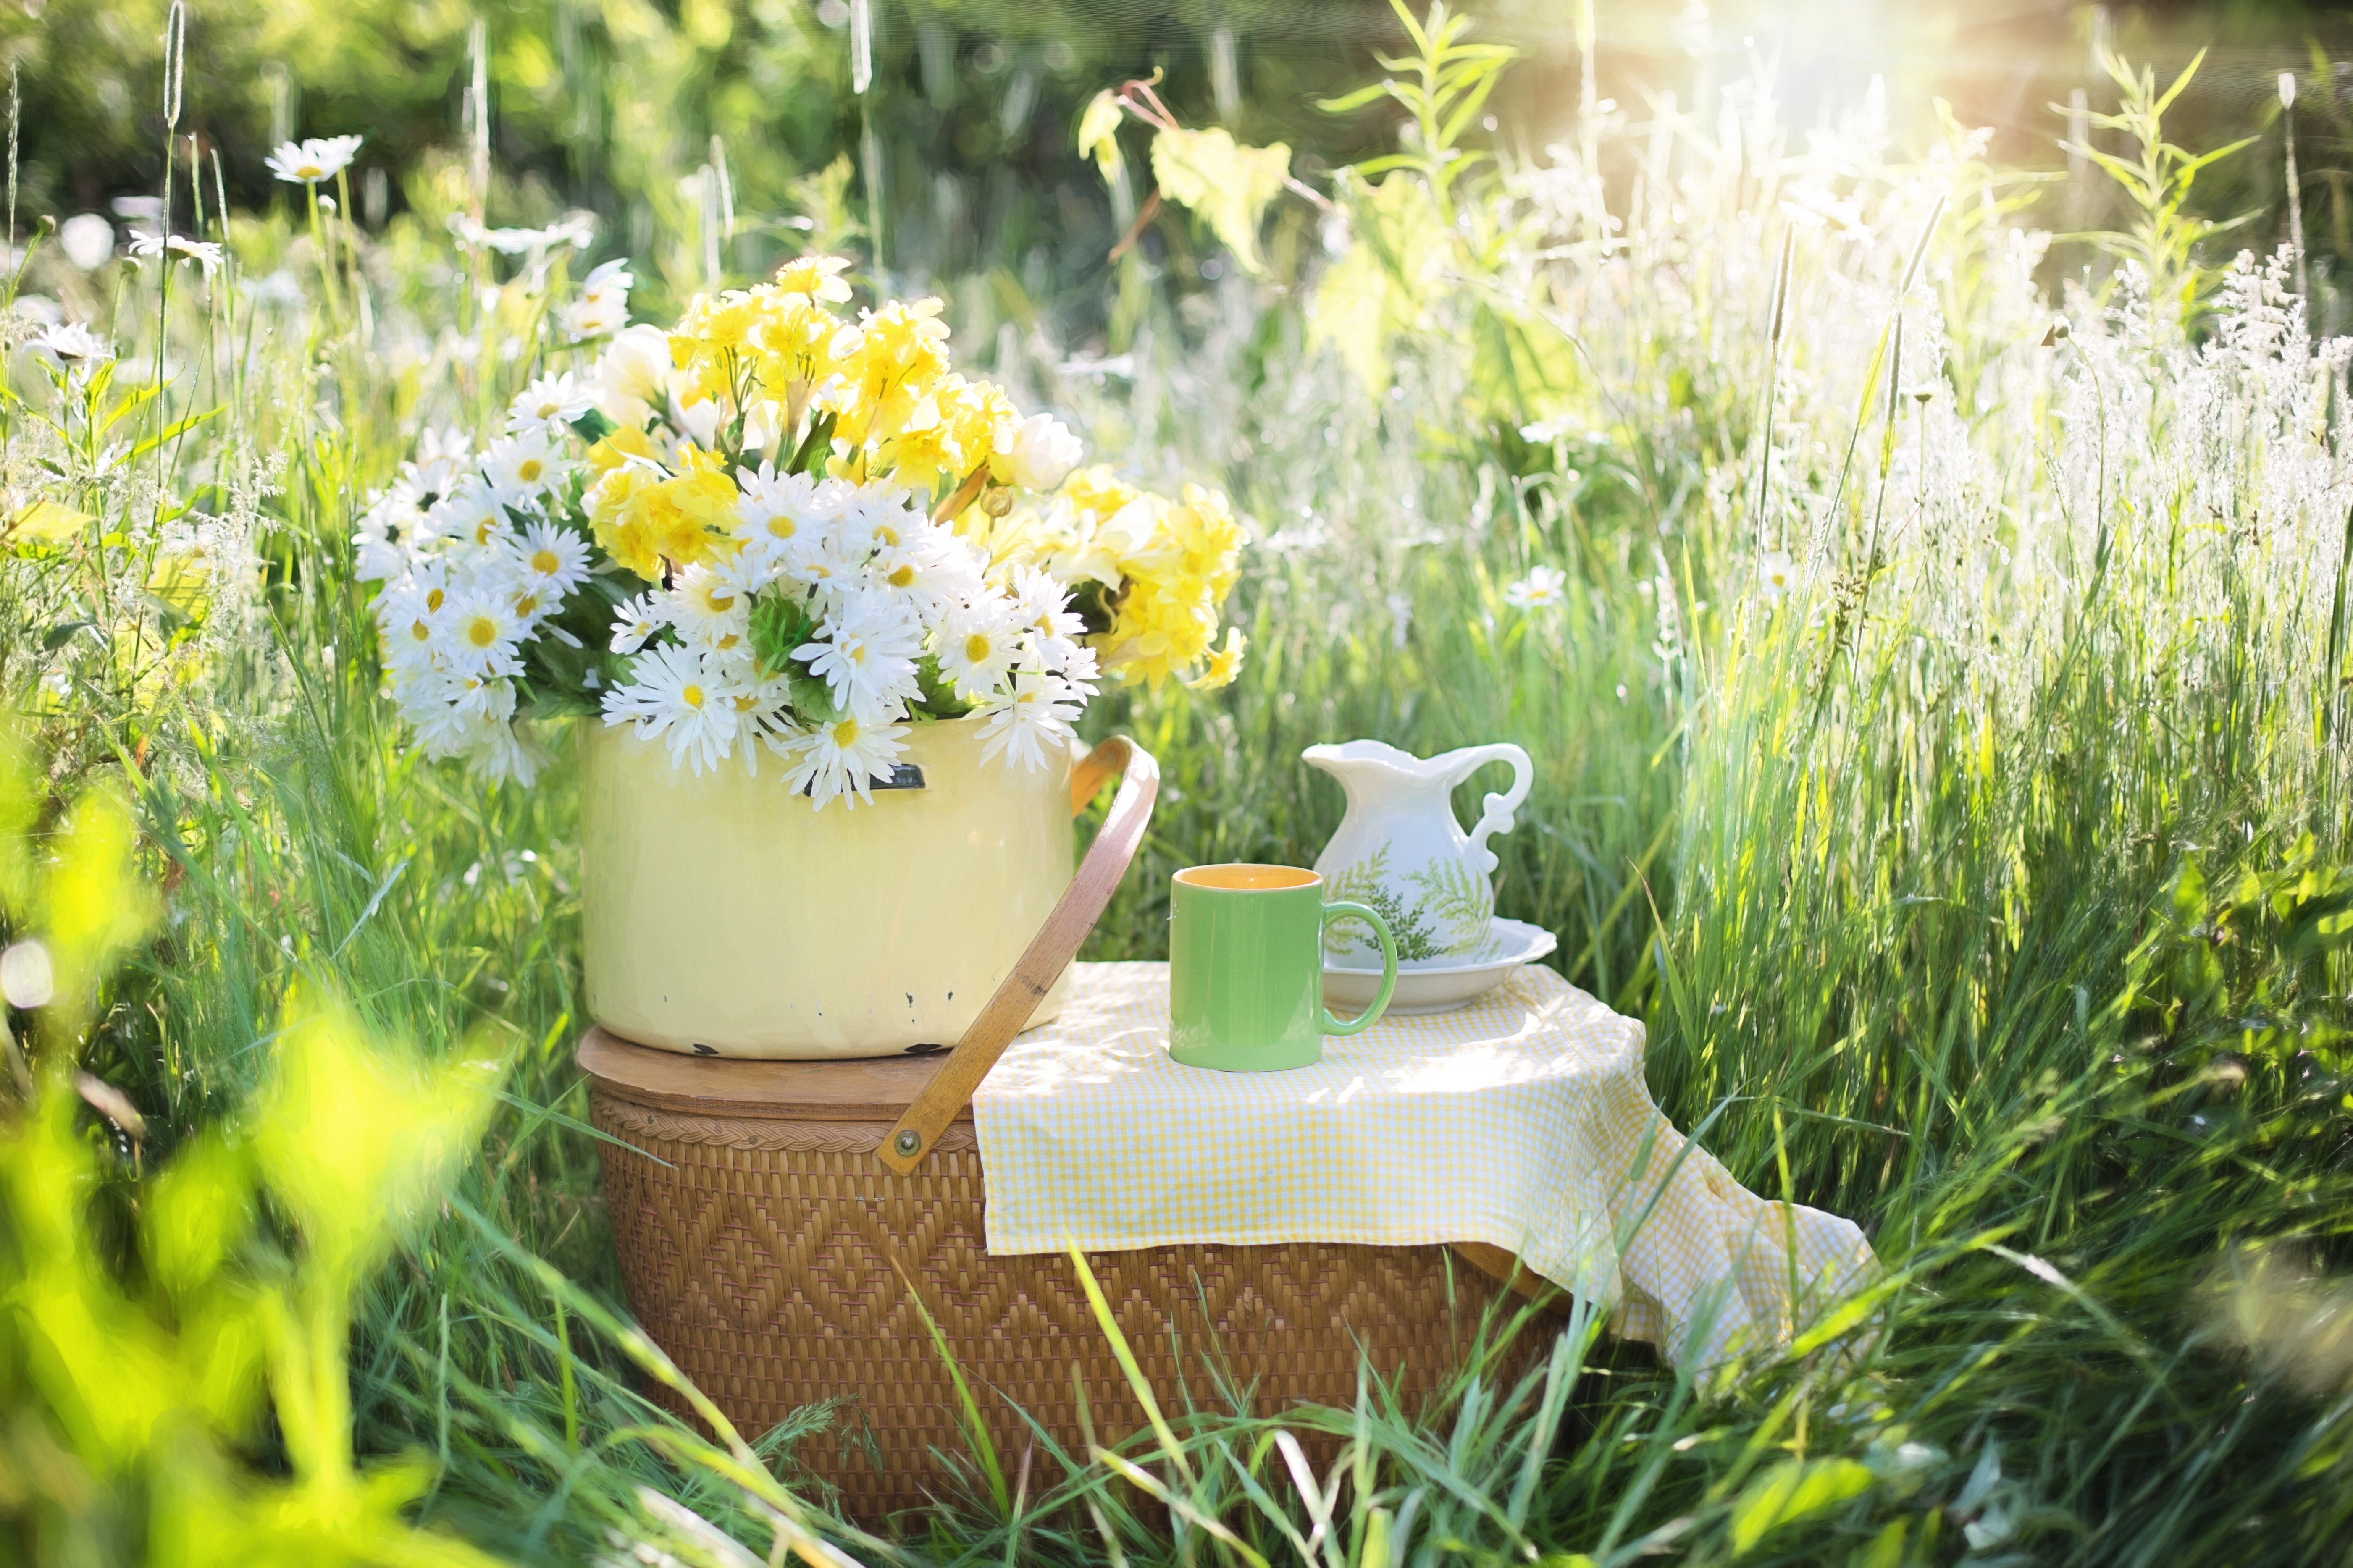
nature, grass, coffee, plant, lawn, meadow, tea, morning, flower, bloom, summer, green, backyard, yellow, garden, flora, flowers, picnic, daisies, yard, floristry, floral design, daisy field, grass family, flower arranging